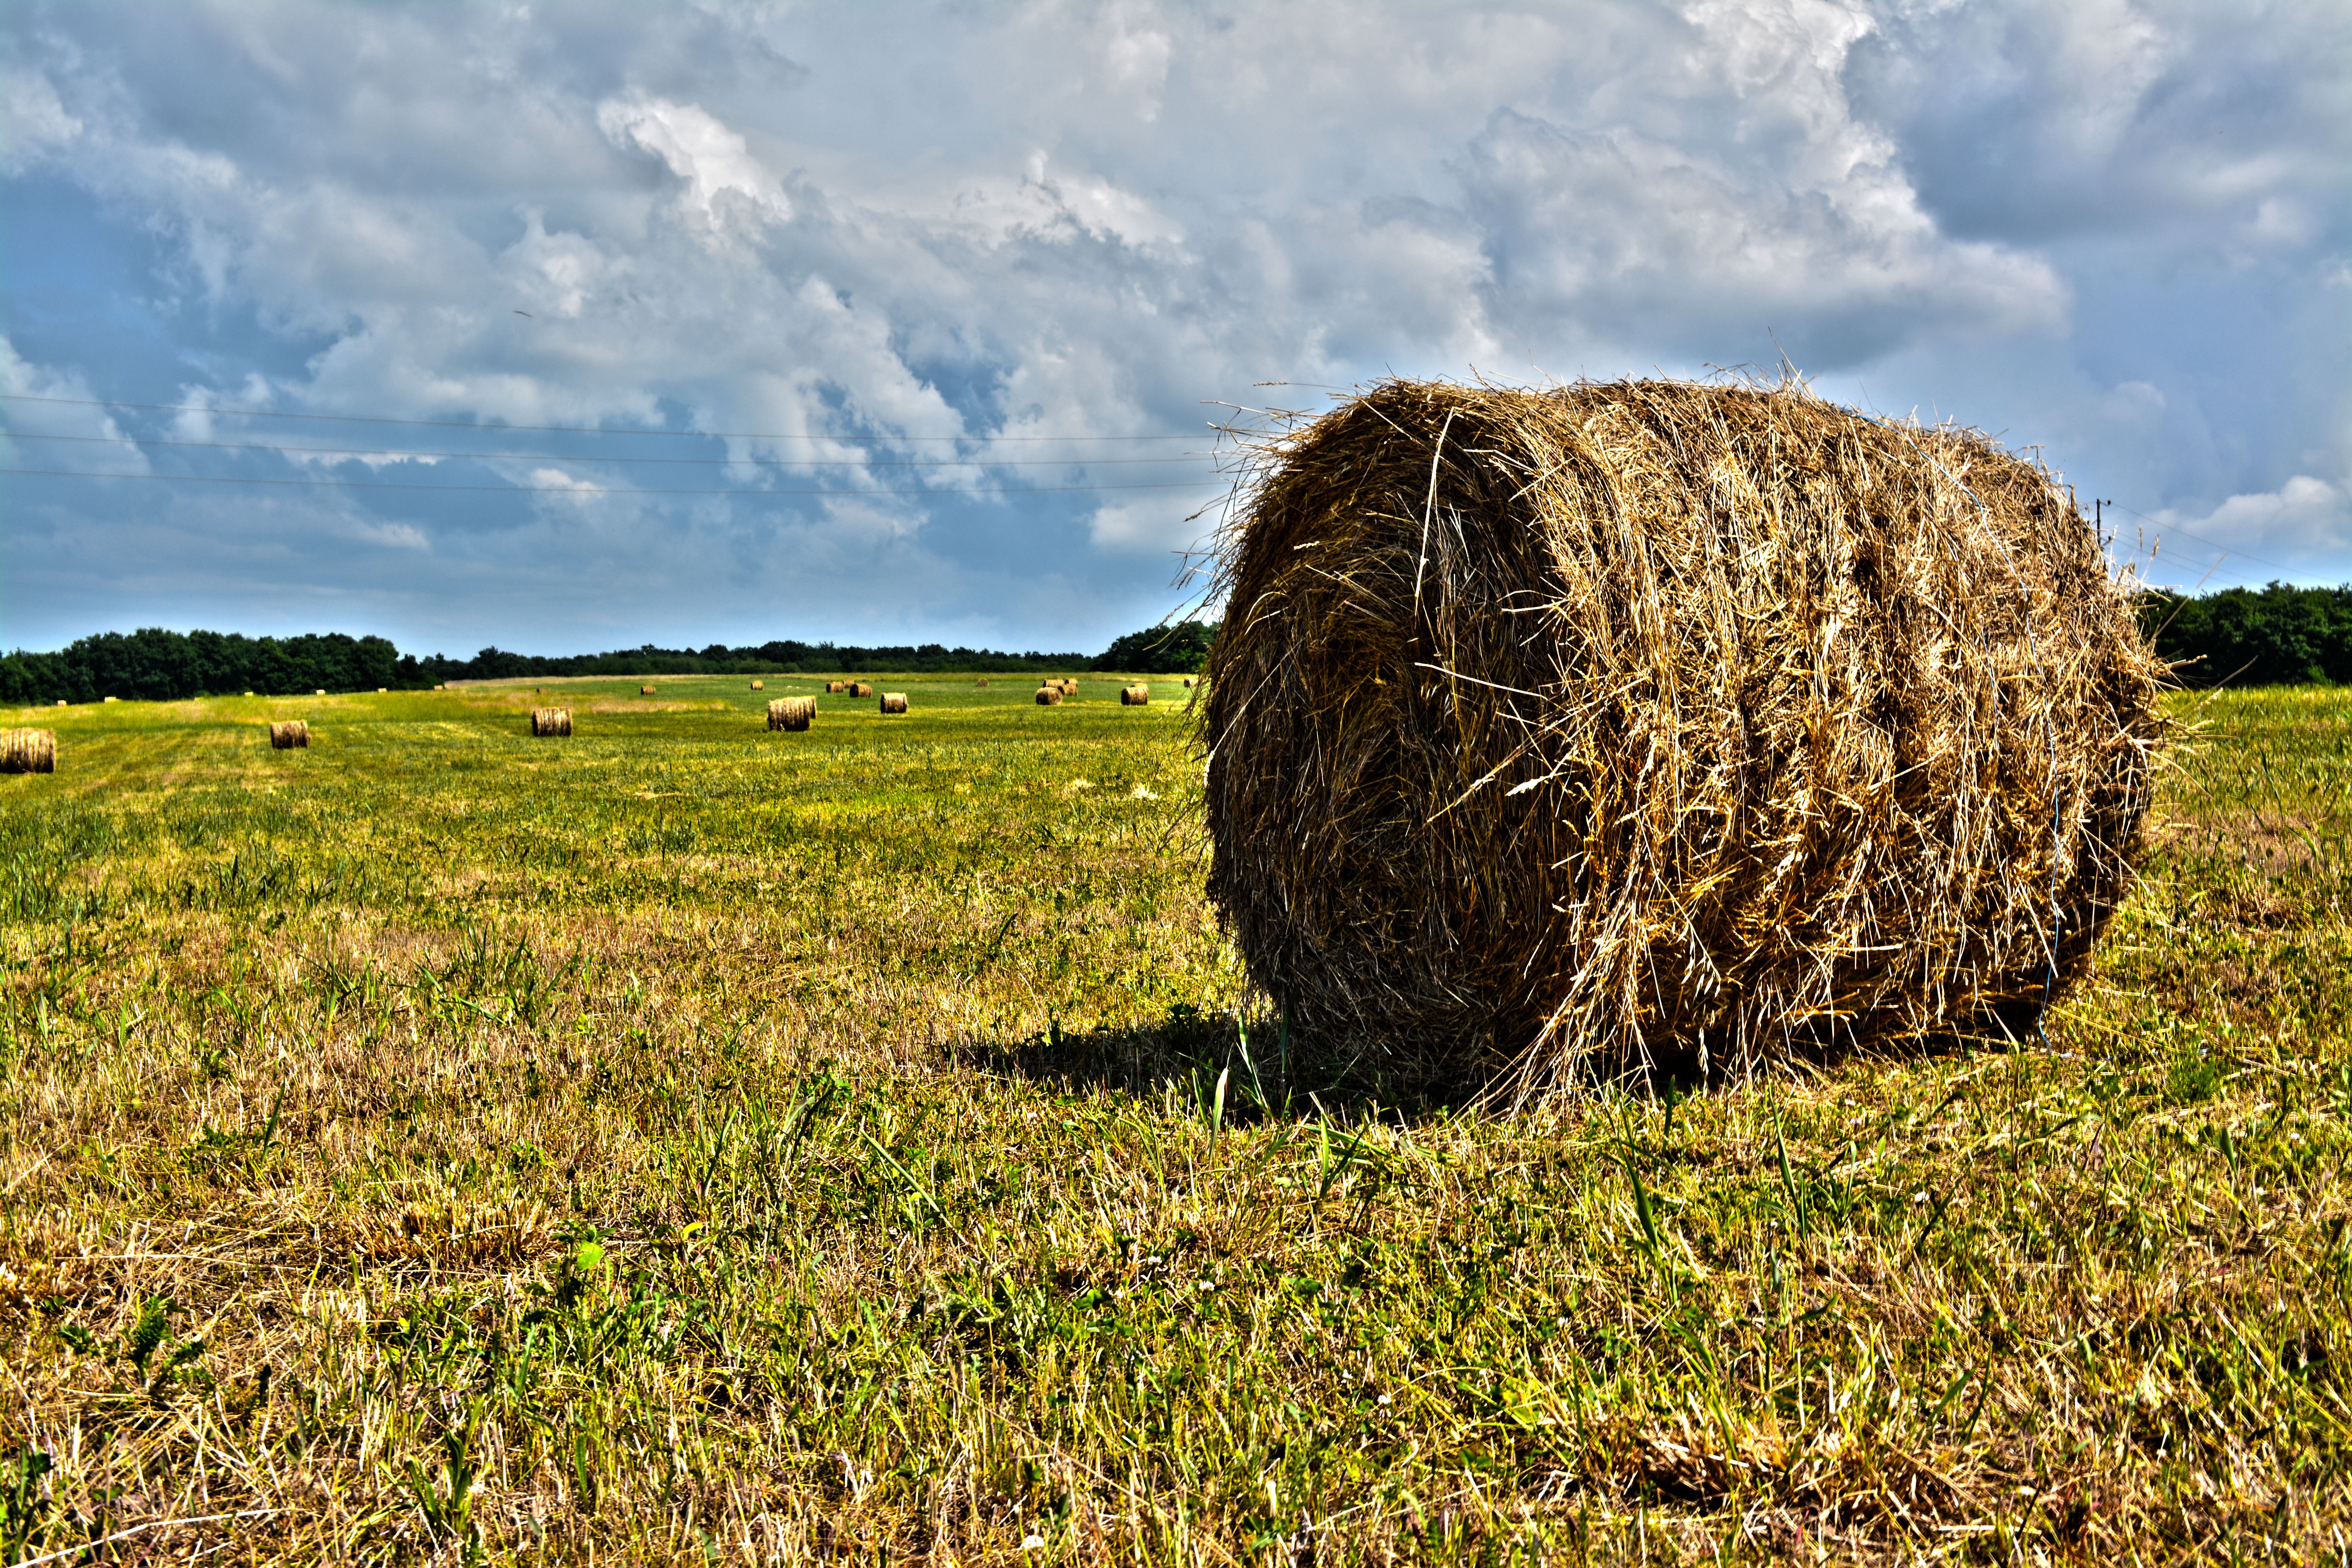
landscape, tree, nature, grass, outdoor, plant, sky, hay, bale, field, farm, photography, meadow, prairie, countryside, sunlight, flower, land, country, summer, feed, rural, green, farming, harvest, crop, pasture, soil, blue, agriculture, grassland, straw, day, ecosystem, rural area, grass family